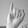
ASL letter: I